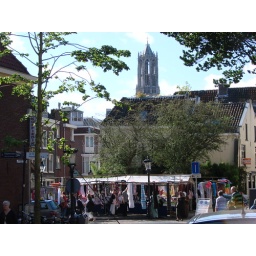
The end (or beginning) of the fabric market on Breedstraat, with the iconic Dom tower in the distance.